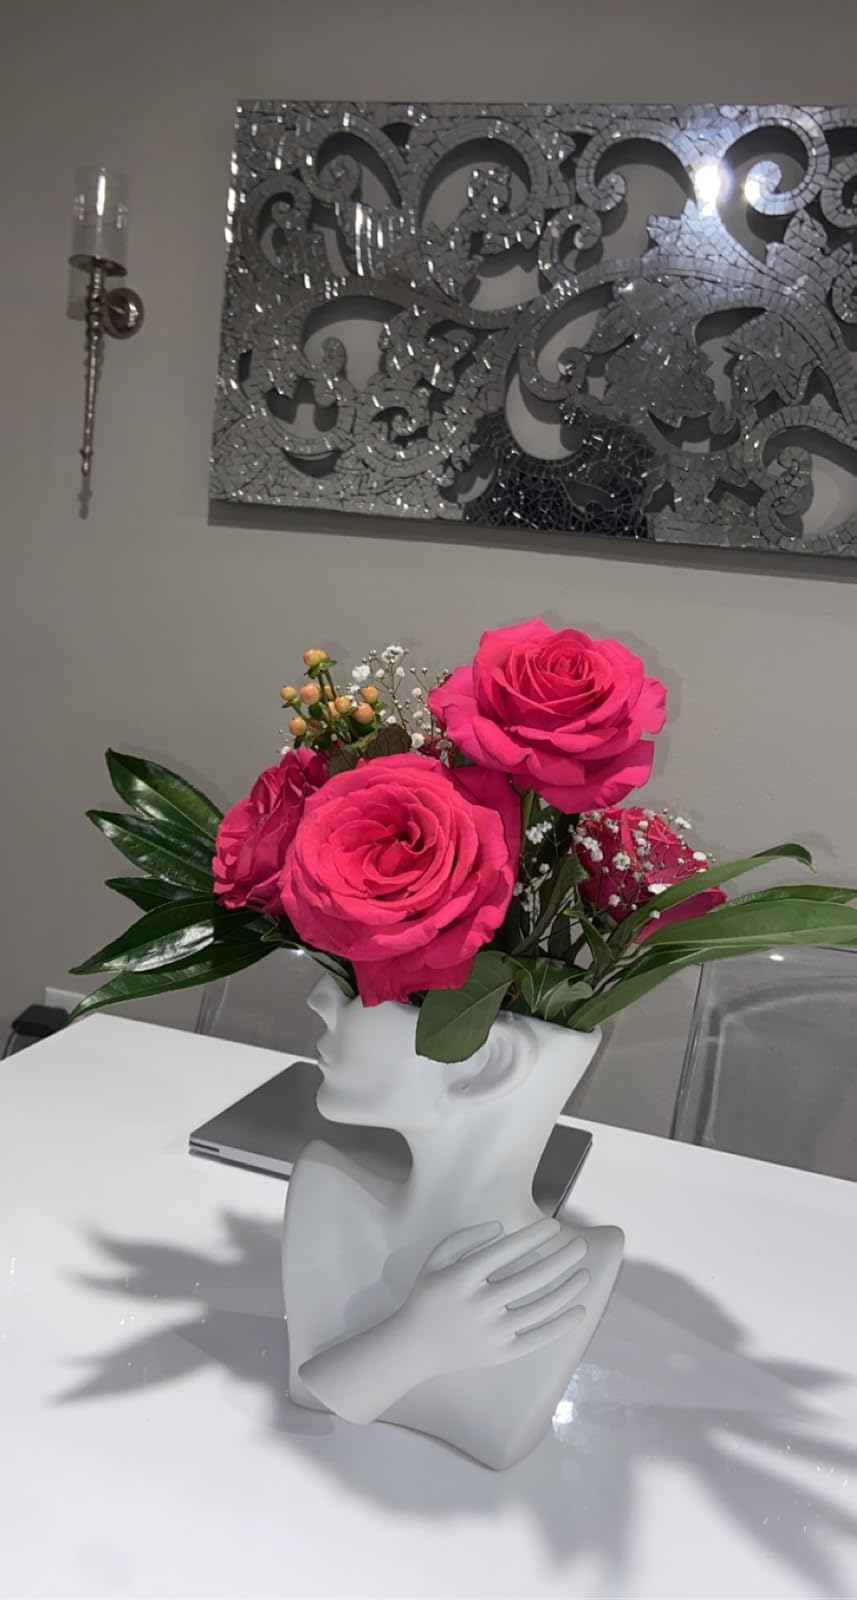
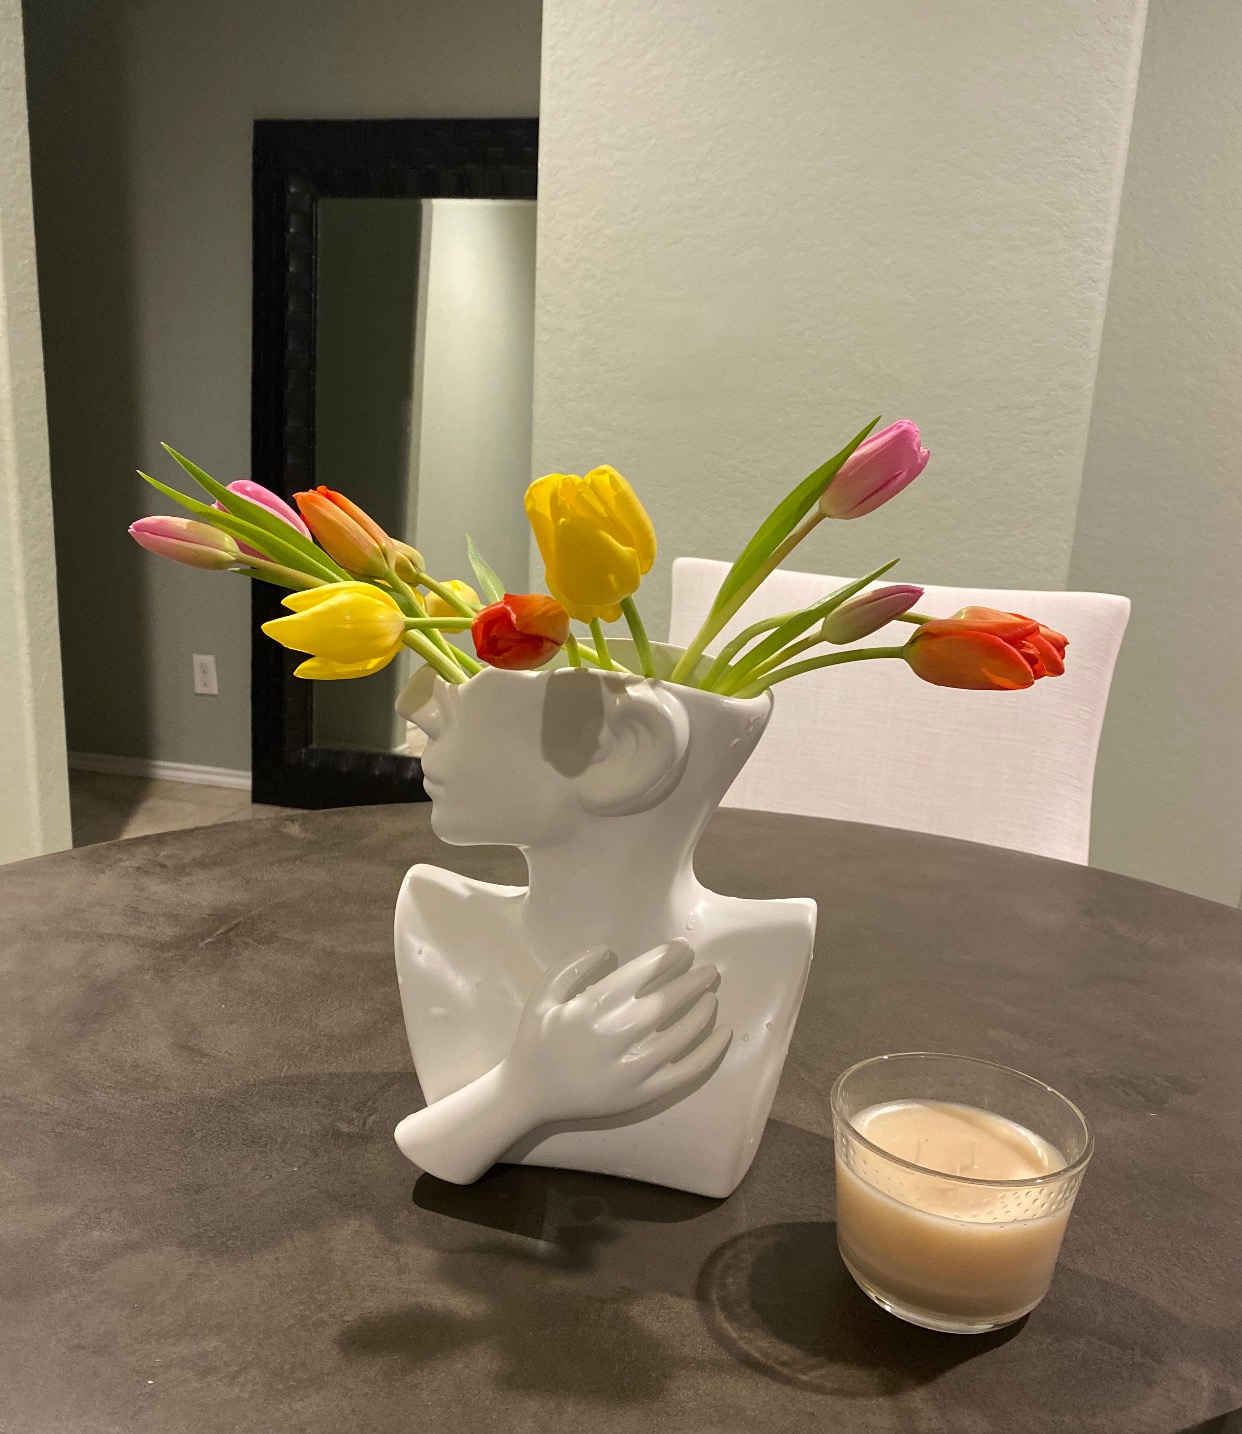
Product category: vase
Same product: yes